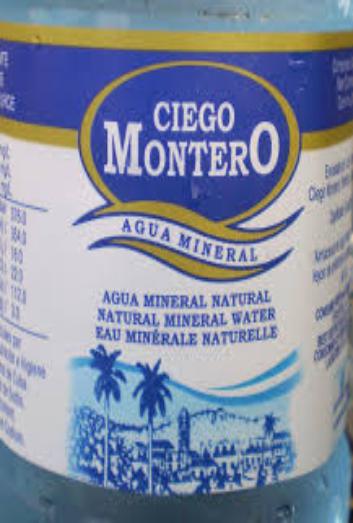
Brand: Ciego Montero
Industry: Food